Jeff Gray (baseball, born 1963)

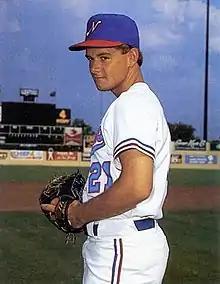
Gray with the Nashville Sounds in 1987

Jeffrey Edward Gray (born April 10, 1963) is a former professional baseball relief pitcher who played in Major League Baseball (MLB) for the Cincinnati Reds in 1988 and for the Boston Red Sox in 1990 and 1991. Listed at and , Gray batted and threw right-handed. He was signed by the Philadelphia Phillies in 1984 out of Florida State University.